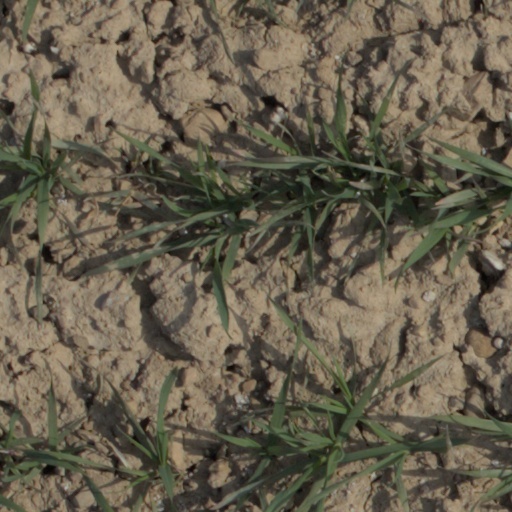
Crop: wheat